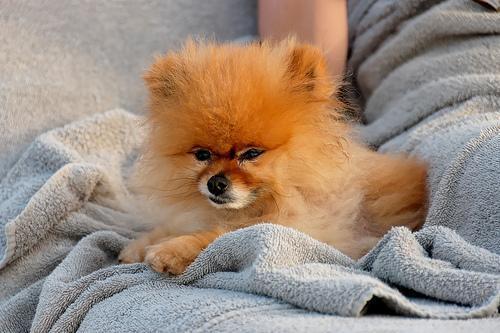
Pomeranian